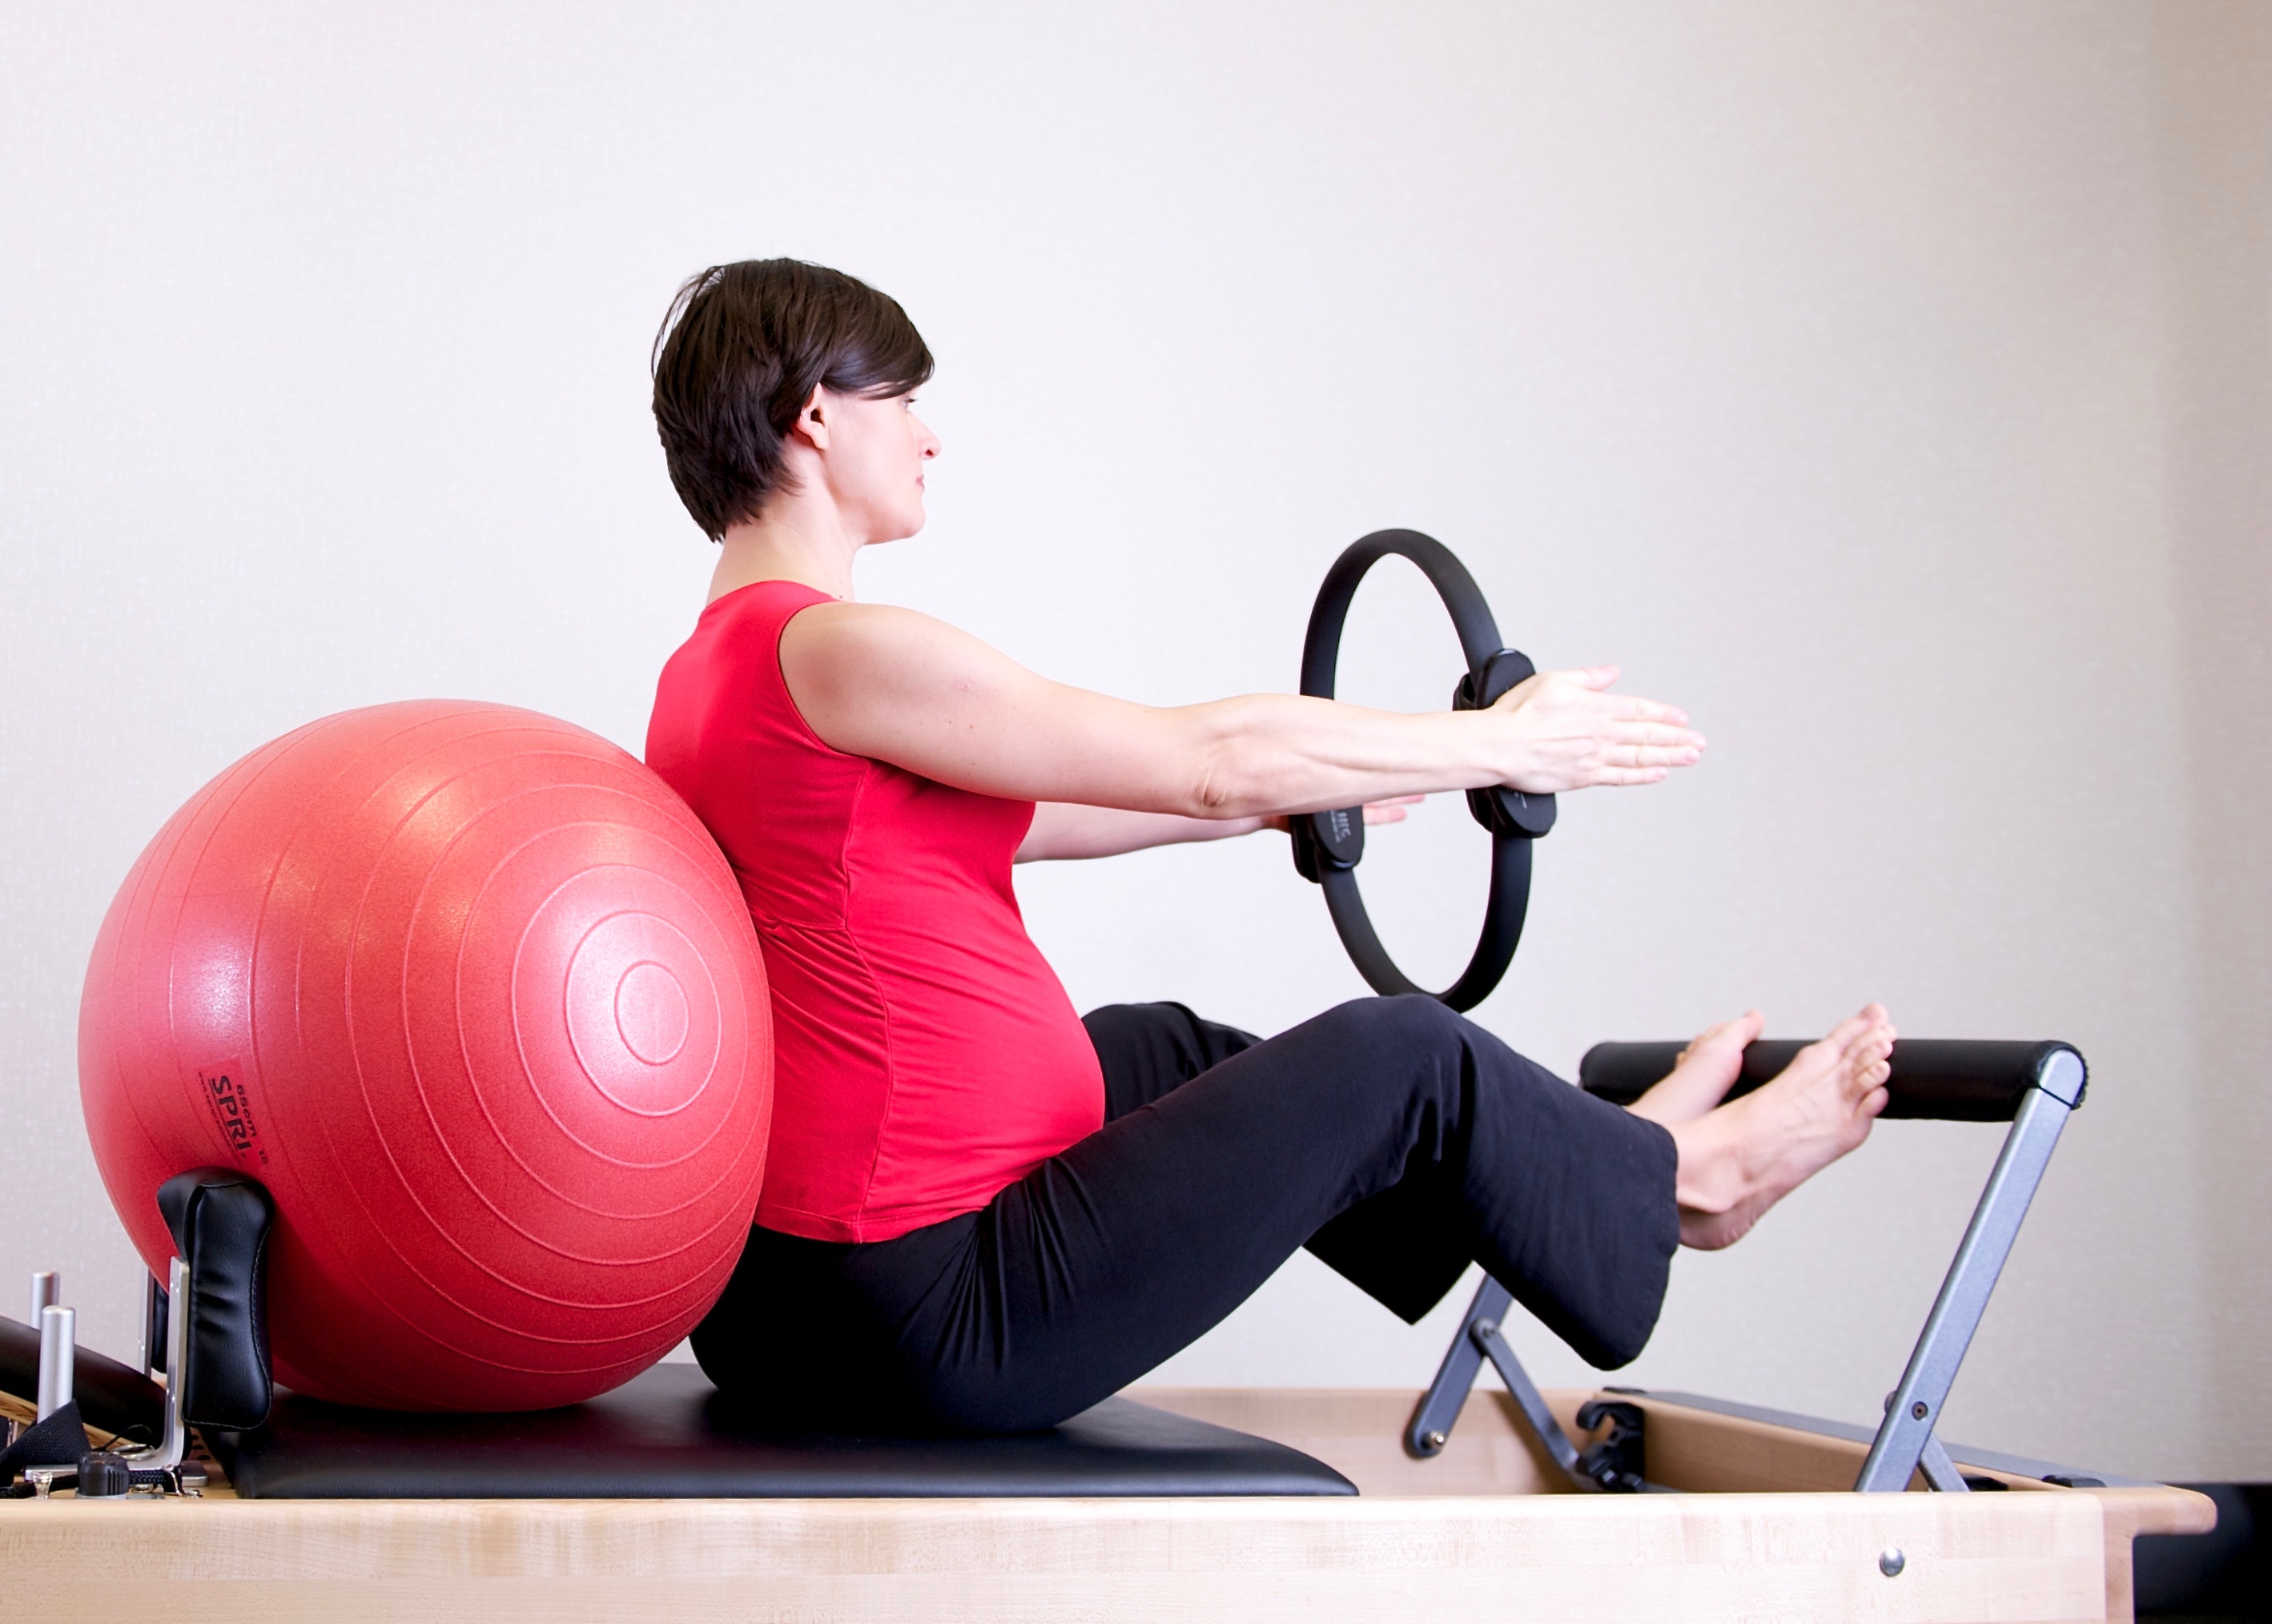
swiss ball, strength training, physical fitness, exercise equipment, shoulder, pilates, arm, ball, leg, fitness professional, thigh, exercise, sitting, joint, human leg, muscle, abdomen, chest, human body, knee, medicine ball, balance, individual sports, sports, sports equipment, stomach, personal trainer, weight training, gym, circuit training, elbow, sports training, hip